Bypass ratio

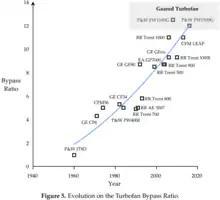
Turbofan Bypass Ratio Evolution

In a zero-bypass (turbojet) engine the high temperature and high pressure exhaust gas is accelerated by expansion through a propelling nozzle and produces all the thrust. The compressor absorbs all the mechanical power produced by the turbine. In a bypass design, extra turbines drive a ducted fan that accelerates air rearward from the front of the engine. In a high-bypass design, the ducted fan and nozzle produce most of the thrust. Turbofans are closely related to turboprops in principle because both transfer some of the gas turbine's gas power, using extra machinery, to a bypass stream leaving less for the hot nozzle to convert to kinetic energy. Turbofans represent an intermediate stage between turbojets, which derive all their thrust from exhaust gases, and turbo-props which derive minimal thrust from exhaust gases (typically 10% or less). Extracting shaft power and transferring it to a bypass stream introduces extra losses which are more than made up by the improved propulsive efficiency. The turboprop at its best flight speed gives significant fuel savings over a turbojet even though an extra turbine, a gearbox and a propeller were added to the turbojet's low-loss propelling nozzle. The turbofan has additional losses from its extra turbines, fan, bypass duct and extra propelling nozzle compared to the turbojet's single nozzle.